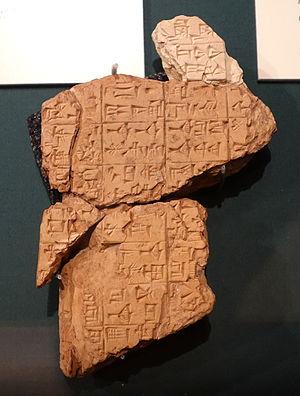
L’écriture cunéiforme est un système d'écriture complet mis au point en Basse Mésopotamie entre 3400 et 3300 av. J.-C., qui s'est par la suite répandu dans tout le Proche-Orient ancien, avant de disparaître dans les premiers siècles de l'ère chrétienne. Au départ pictographique et linéaire, la graphie de cette écriture a progressivement évolué vers des signes constitués de traits terminés en forme de « coins » ou « clous », auxquels elle doit son nom, « cunéiforme », qui lui a été donné aux XVIIIᵉ et XIXᵉ siècles. Cette écriture se pratique par incision à l'aide d'un calame sur des tablettes d'argile, ou sur une grande variété d'autres supports.
L'histoire de la Mésopotamie débute avec le développement des communautés sédentaires dans le nord de la Mésopotamie au début du Néolithique, et s'achève dans l'Antiquité tardive. Elle est reconstituée grâce à l'analyse des fouilles archéologiques des sites de cette région, et à partir du IVᵉ millénaire av. J.‑C. par des textes écrits essentiellement sur des tablettes d'argile, la Mésopotamie étant l'une des premières civilisations à inventer l'écriture, avec l’Égypte antique.
Les Instructions de Shuruppak sont un texte de la littérature sapientiale mésopotamienne, rédigé en sumérien, contenant une liste de conseils de sagesses.
Adab était une ville de la Mésopotamie antique, située au nord du pays de Sumer, entre Girsou et Nippur, dont les ruines se trouvent à l'emplacement du site archéologique de Bismaya, près de la ville de Diwaniya. Adab fut une des principales cités de Sumer au IIIᵉ millénaire av. J.‑C., mais son histoire et son aspect restent mal connus.
Sumer est une région située à l'extrême sud de la Mésopotamie antique, couvrant une vaste plaine parcourue par le Tigre et l'Euphrate, bordée, au sud-est, par le golfe Persique. Il s'y est développé une importante civilisation à compter de la fin du IVᵉ millénaire av. J.-C. et durant le IIIᵉ millénaire av. J.-C.